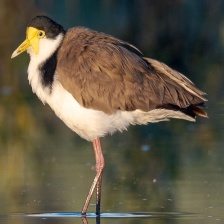
Species: MASKED LAPWING
Scientific name: VANELLUS MILES